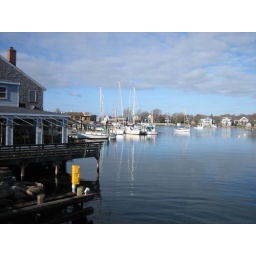
i was standing on a drawbridge that lets the boats in and out of that harbor